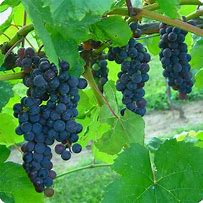
Label: Grapes